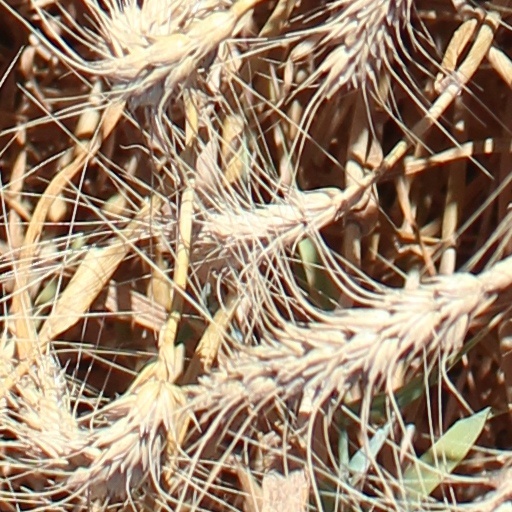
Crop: wheat